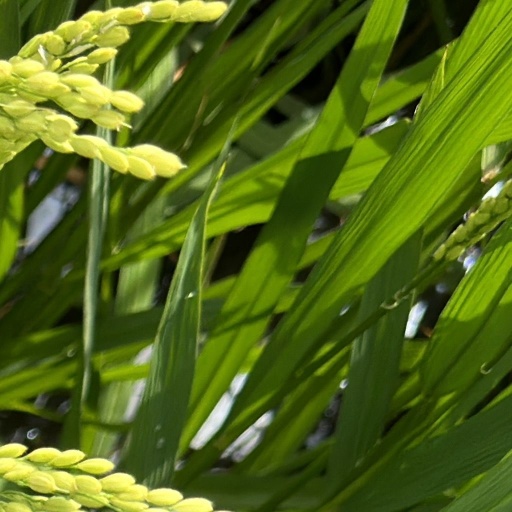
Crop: rice